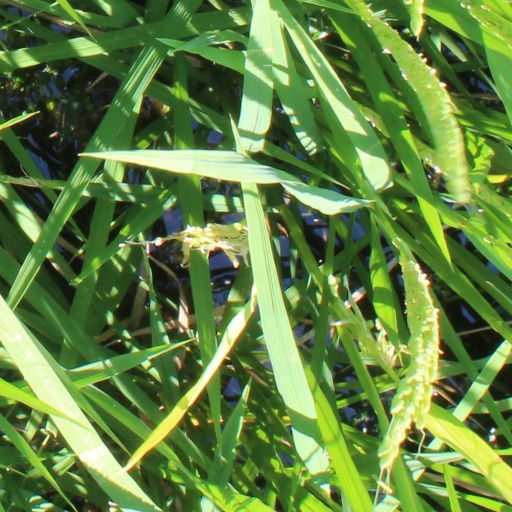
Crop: rice